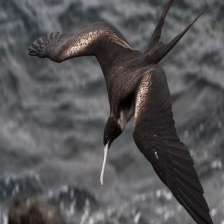
Species: FRIGATE
Scientific name: FREGATIDAE